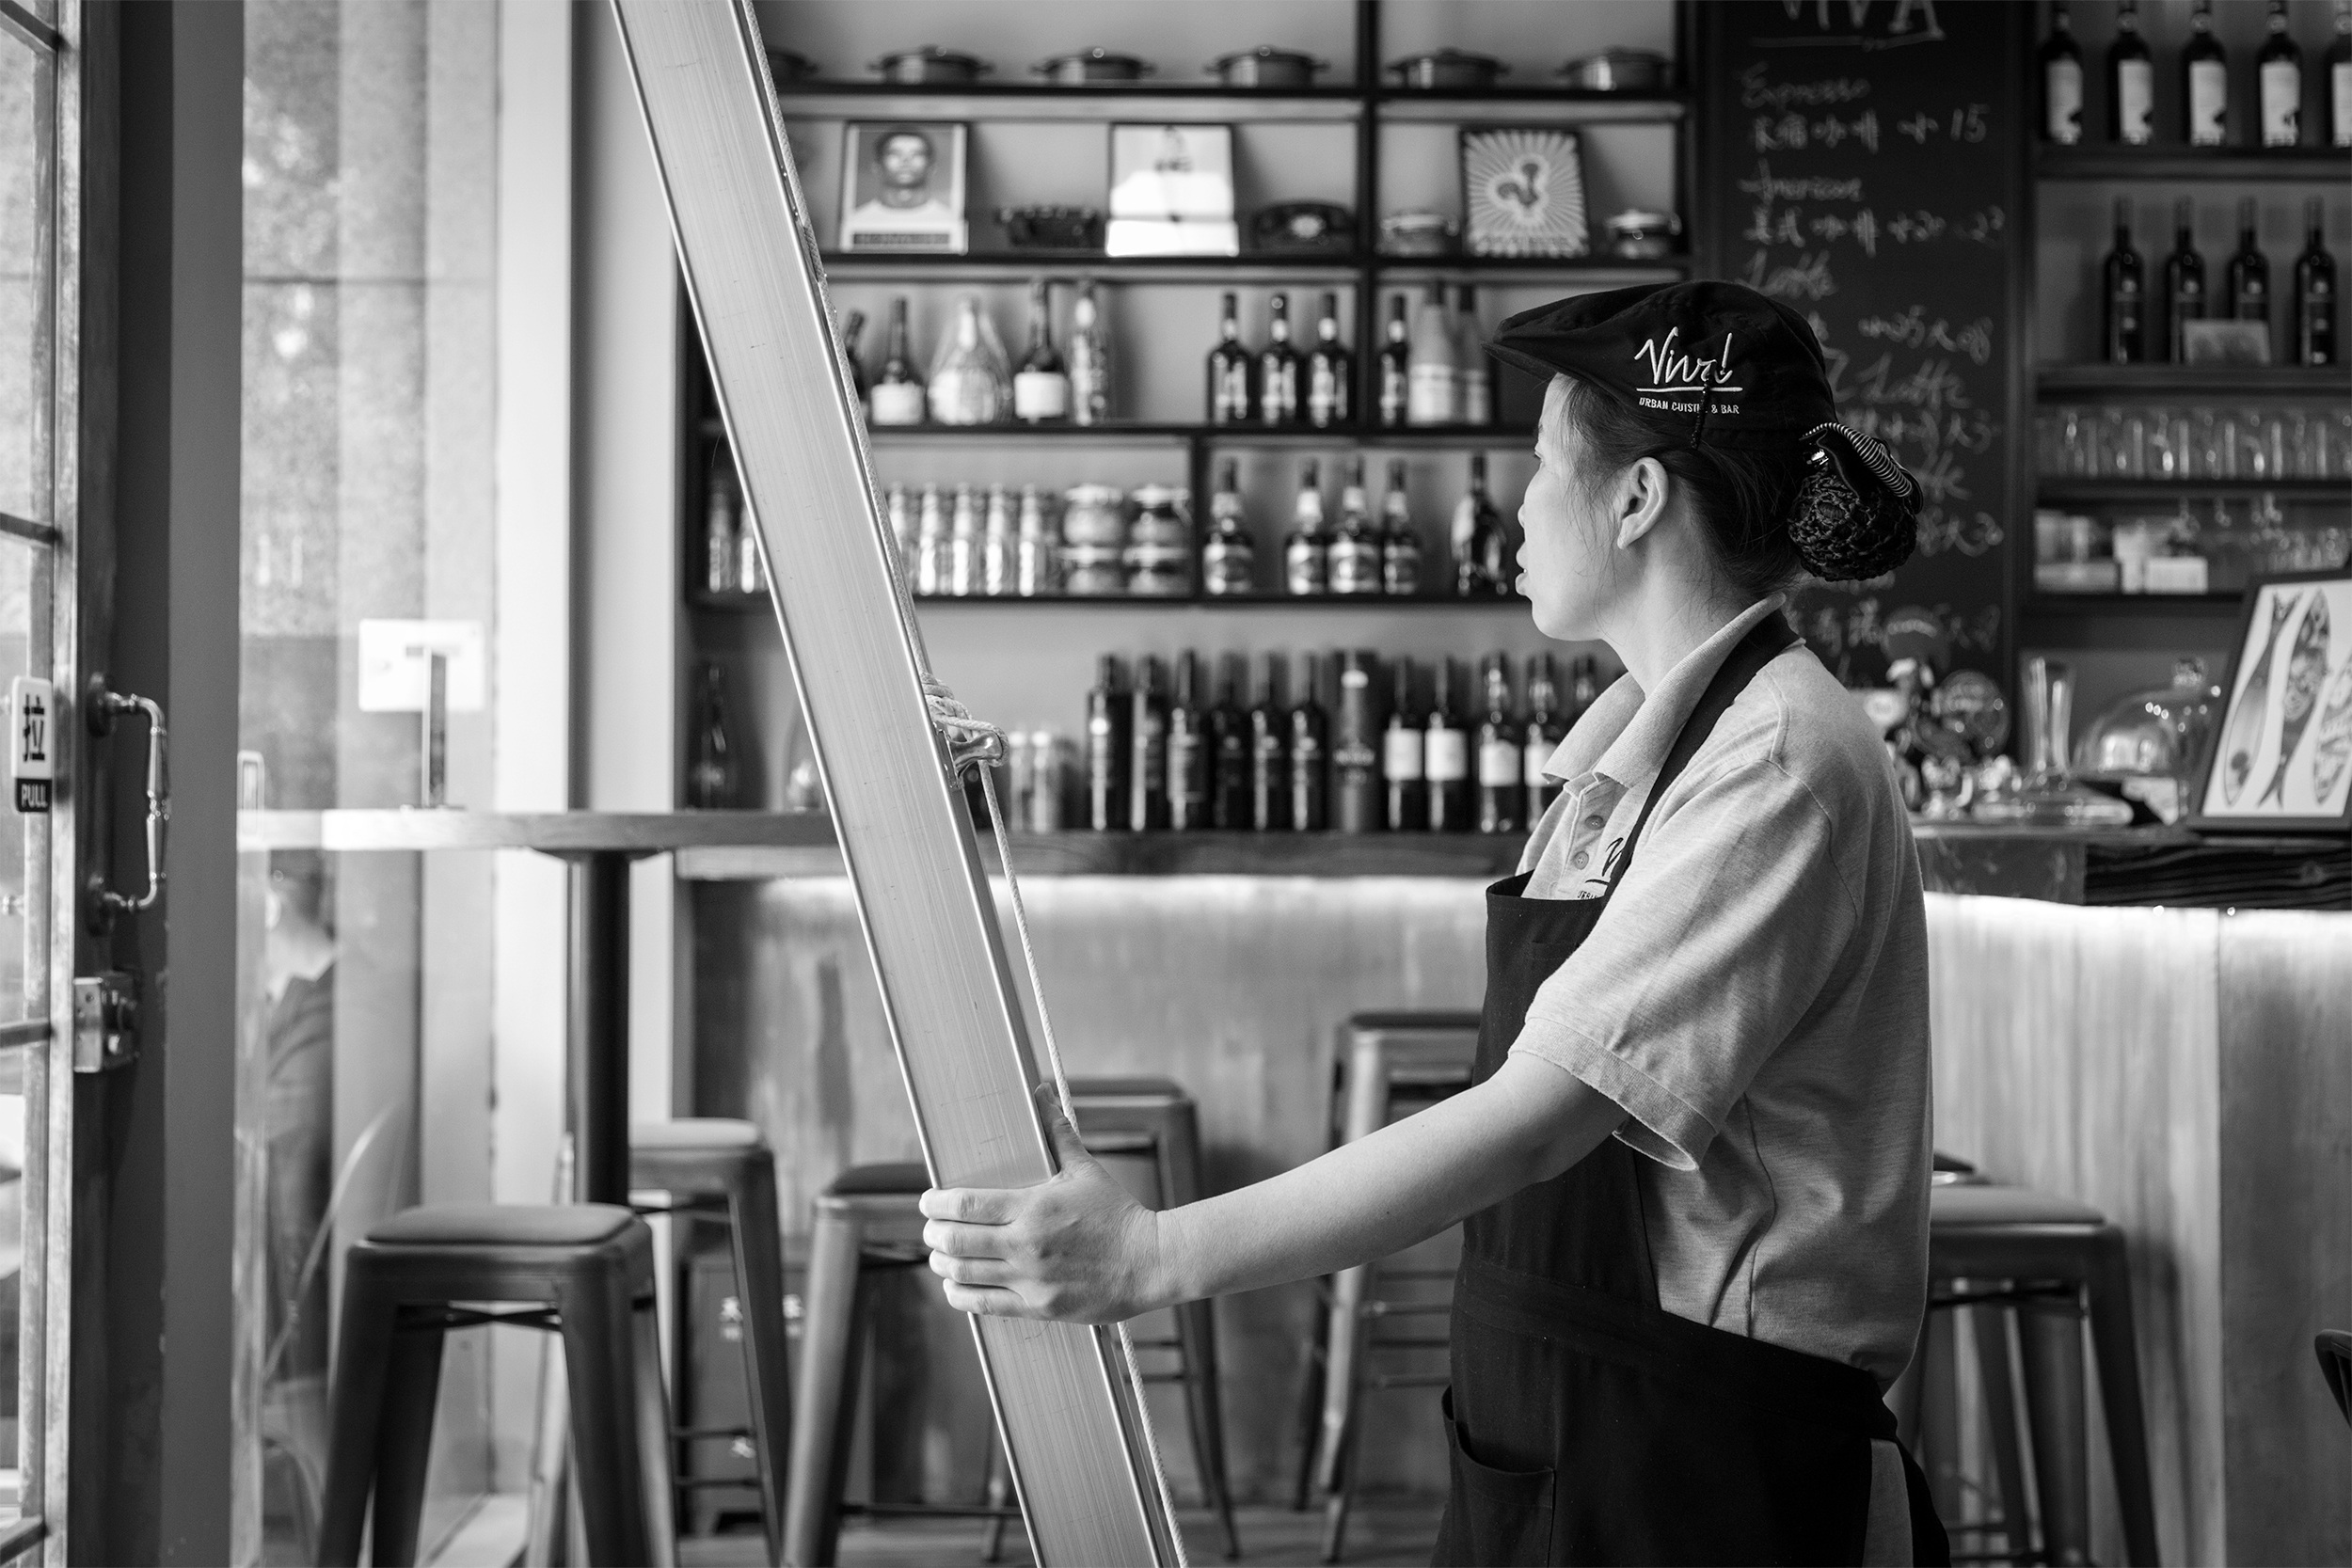
work, black and white, woman, road, white, street, photography, restaurant, female, standing, chinese, black, monochrome, indoors, photograph, shanghai, job, employee, employer, waitress, staff, monochrome photography, film noir